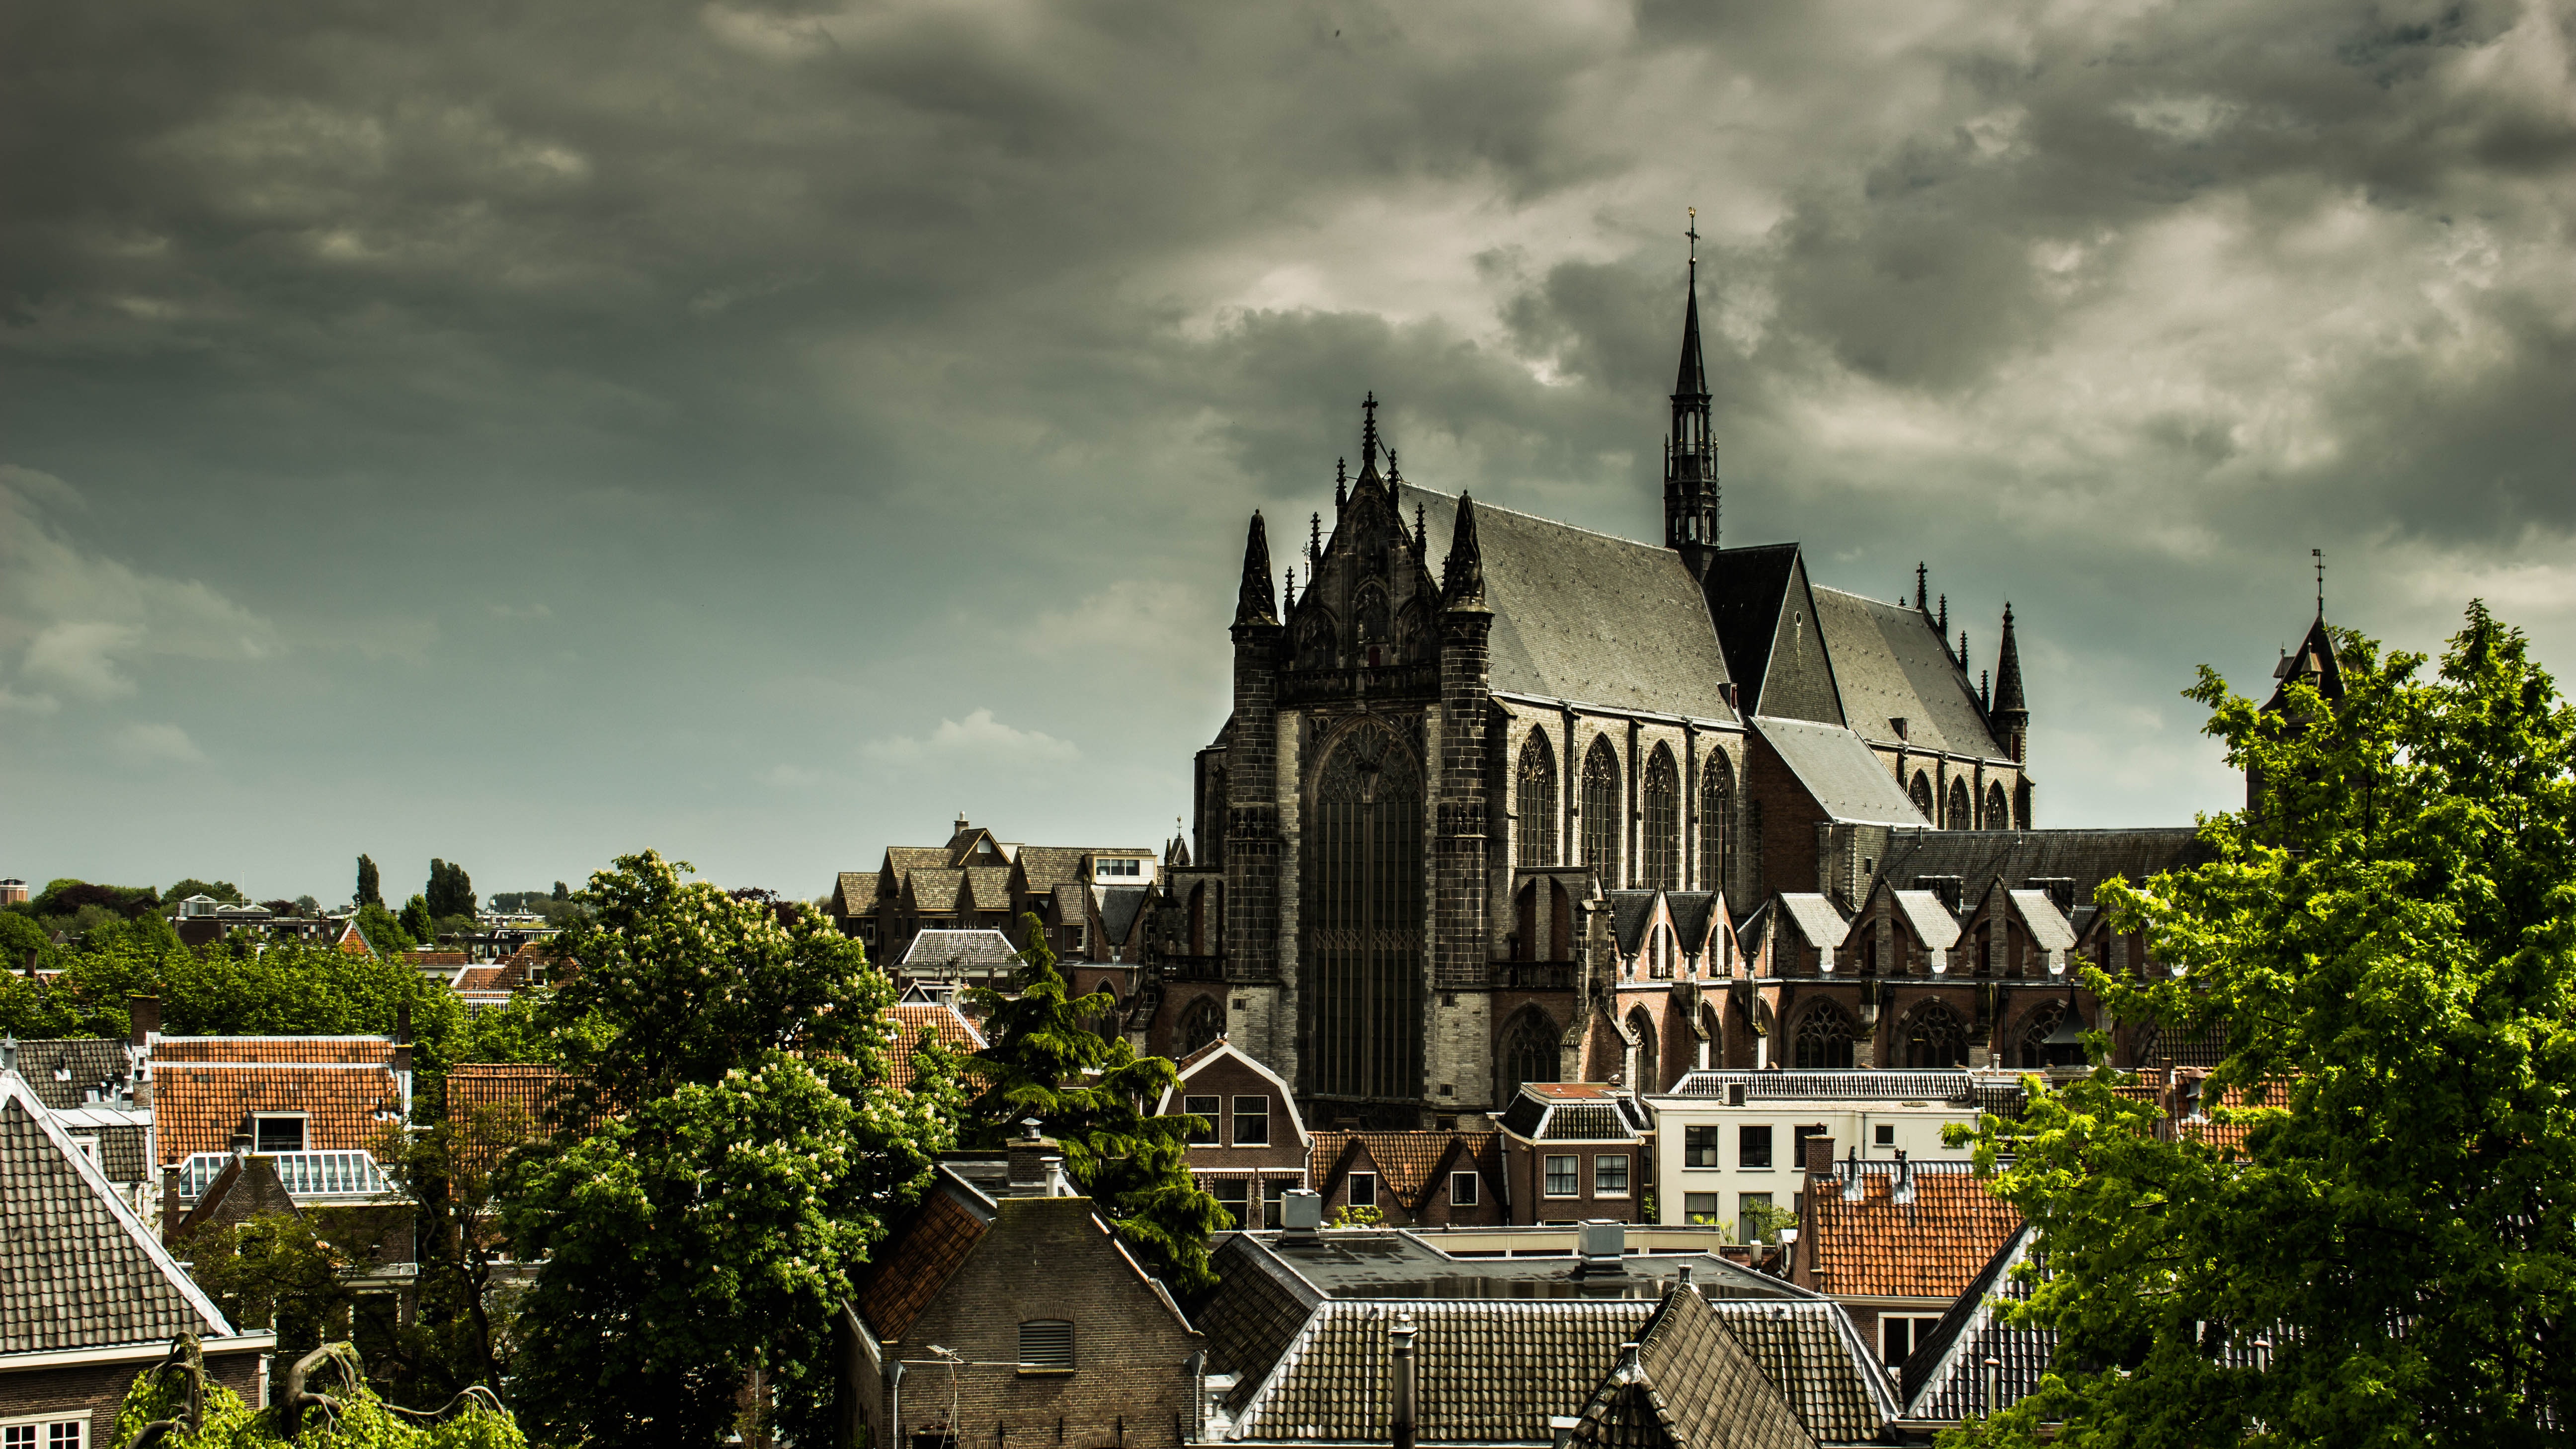
sky, architecture, medieval architecture, landmark, building, town, cathedral, spire, gothic architecture, church, steeple, city, urban area, place of worship, cloud, tree, castle, chateau, history, roof, abbey, house, photography, stately home, tourism, stock photography, facade, world, middle ages, turret